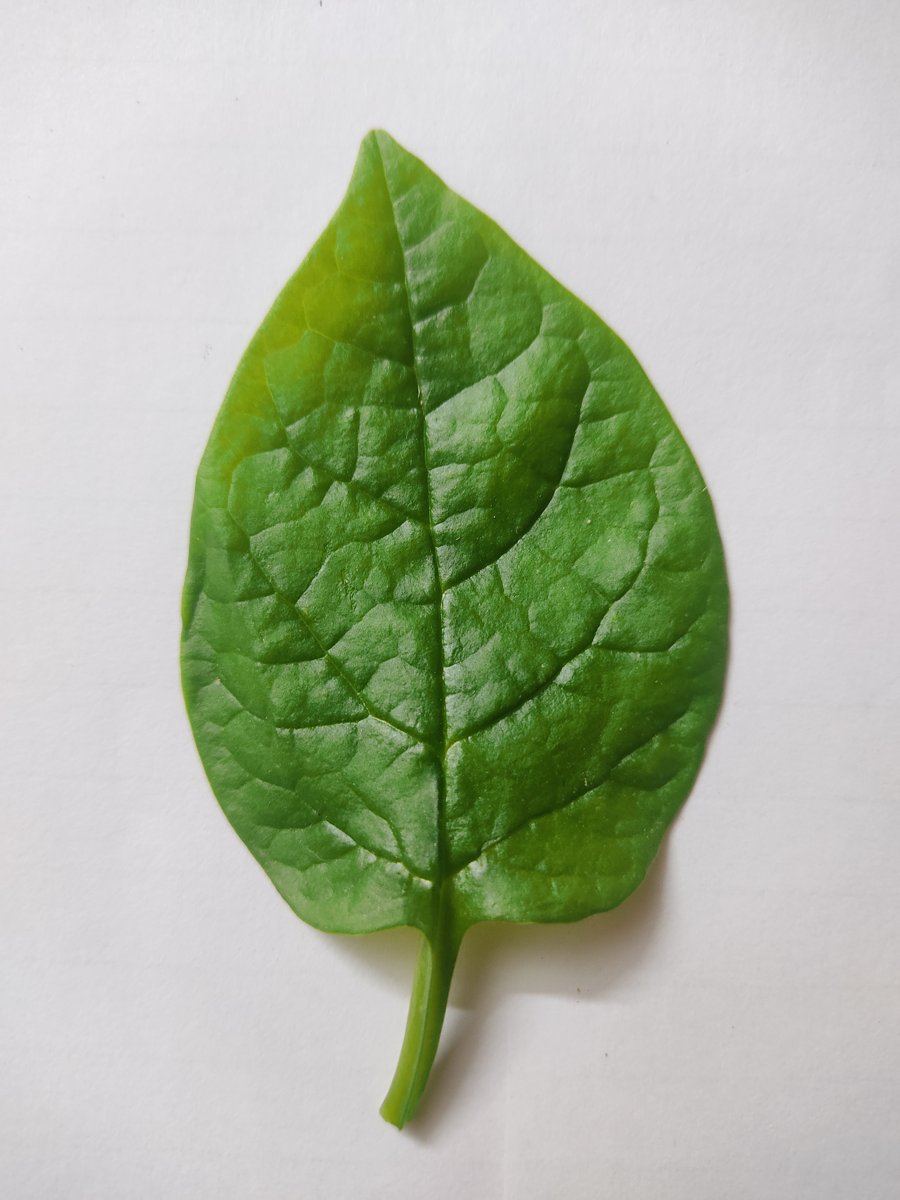
Label: Healthy-Leaf